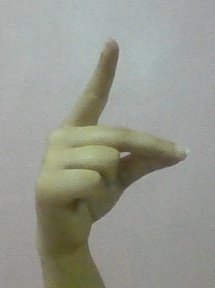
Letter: ta